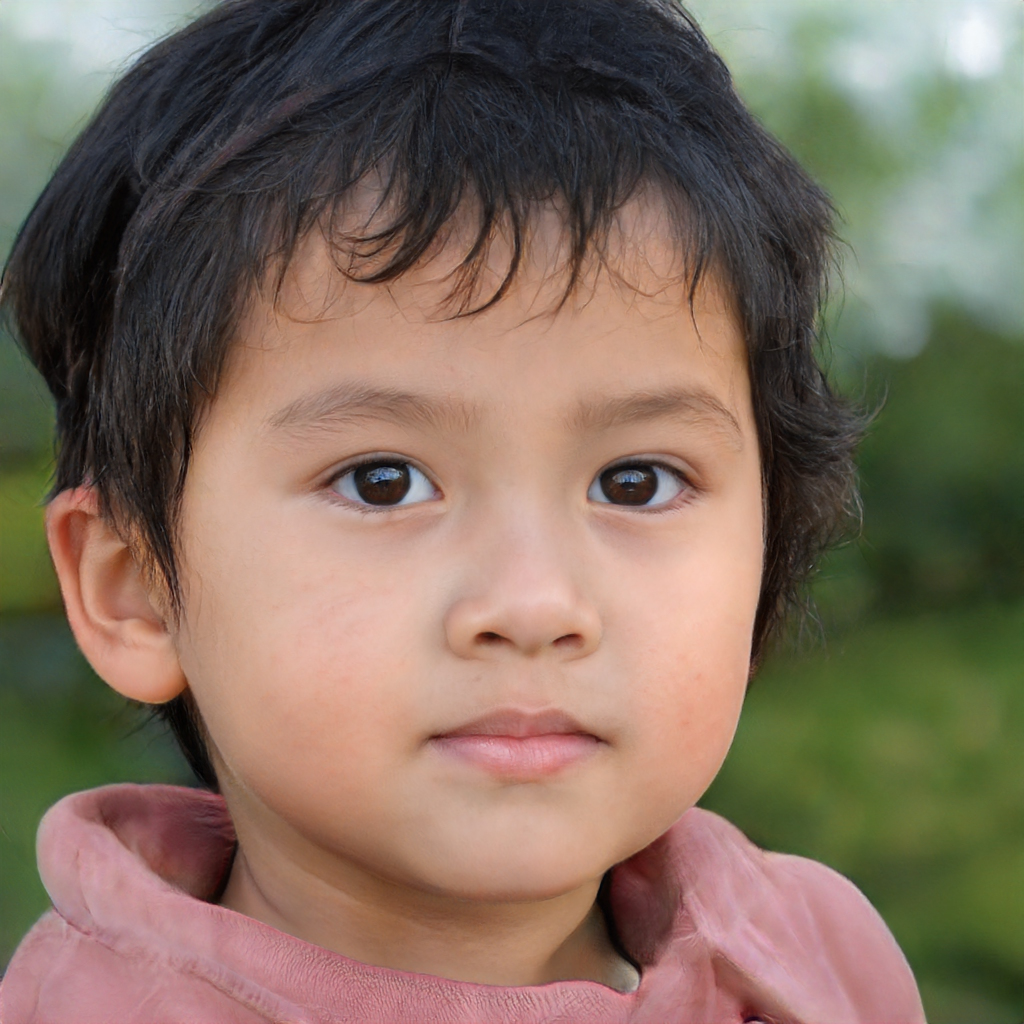
Gender: Male